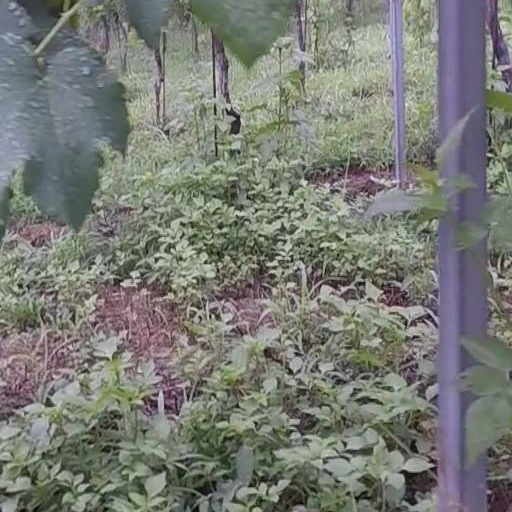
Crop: grape